Death in Singapore

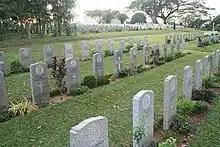
Graves at the Kranji War Cemetery – photographed on 13 November 2005

Deaths in Singapore offset the population increase from live births. In 2007, 17,140 people in Singapore died from various causes. The death rate was 4.5 deaths per 1,000 of the population. There are strict regulations surrounding death and treatment of the body after death.